Benedetto Bonfigli

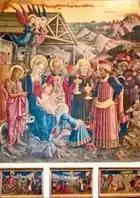
"Adoration of the Magi (ca. 1466)", Benedetto Bonfigli, Galleria Nazionale dell'Umbria

Benedetto Bonfigli is notable in that he is one of the Renaissance's earliest notable painters native to Perugia, granting the city artistic credibility before Raphael began his works. Bonfigli did not rank as high as other Renaissance artists of his time, including Niccolo da Foligno, his fellow pupil under Gozzoli. As Bernhard Berenson writes in his book, "far was it from [Bonfigli] to harbour a feeling... for what in painting is more essential than charming faces and pretty colour". Berenson describes the painter as "a much more dependent person", and more "imitative". Others argue that much of Bonfigli's work was critical in the birth of the Umbria school of art, that had lagged behind Florence and Northern Italy until the mid 15th century, but quickly rose as a first rank with Perugino, his student, and then Raphael.